Hugh M'Neile

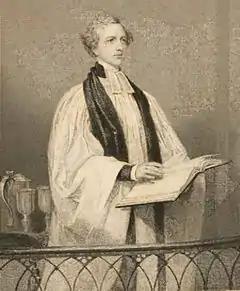
M‘Neile in 1840

M‘Neile received a private education. He entered Trinity College Dublin in 1810, and graduated Artium Baccalaureus (AB), with a good degree in classics in 1815. He also began legal studies at The King's Inns in Dublin and, having served all his terms there, transferred to London's Lincoln's Inn in 1814. He almost completed his terms there as well when, around 1819, he decided to abandon the law as well as the political career that his family had anticipated for him and return to his studies in order to qualify for ordination. He graduated "Magister Artium", at Dublin University in 1822.